Kashmira Irani

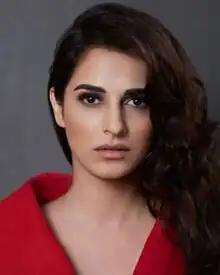
Irani in 2015

Kashmira Irani is an Indian film, television and theatre actress known for playing Amber in "Amber Dhara", Draupadi in "Dharmakshetra" and Samaira Khanna in "Dosti... Yaariyan... Manmarziyan", Rajkumari Sonali in "Zangoora". She has also played pivotal roles in films like "Rangoon", "Tiger Zinda Hai" and "Bharat".